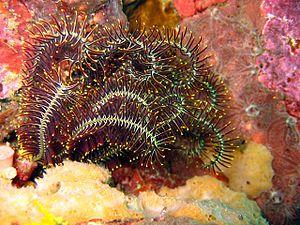
Les Comatulidae constituent une famille de comatules. Elle remplace depuis 2015 celle des Comasteridae.